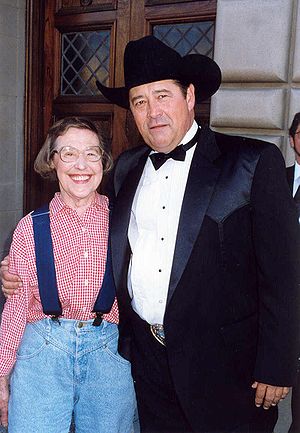
Barry Corbin
Peg Phillips og Barry Corbin i 1993.
Leonard Barrie "Barry" Corbin er en amerikansk skuespiller, som har medvirket i mere end hundrede film, tv-serier og computerspil.